It Will Be Chaos

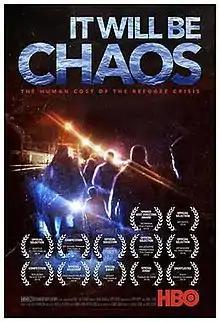
Film release poster

It Will Be Chaos is an HBO documentary on the European refugee crisis directed by US-based Italian filmmakers Lorena Luciano and Filippo Piscopo. In 2019 "It Will Be Chaos" won an Emmy Award for Outstanding Current Affairs documentary at the 40th News & Documentary Emmy Awards. "It Will Be Chaos" also won the Best Directing Award at the 2018 Taormina Film Festival. Translated into over 10 languages, the documentary has been distributed worldwide.